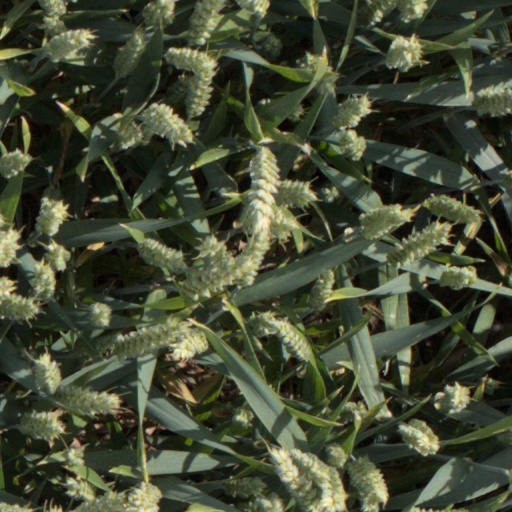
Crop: wheat